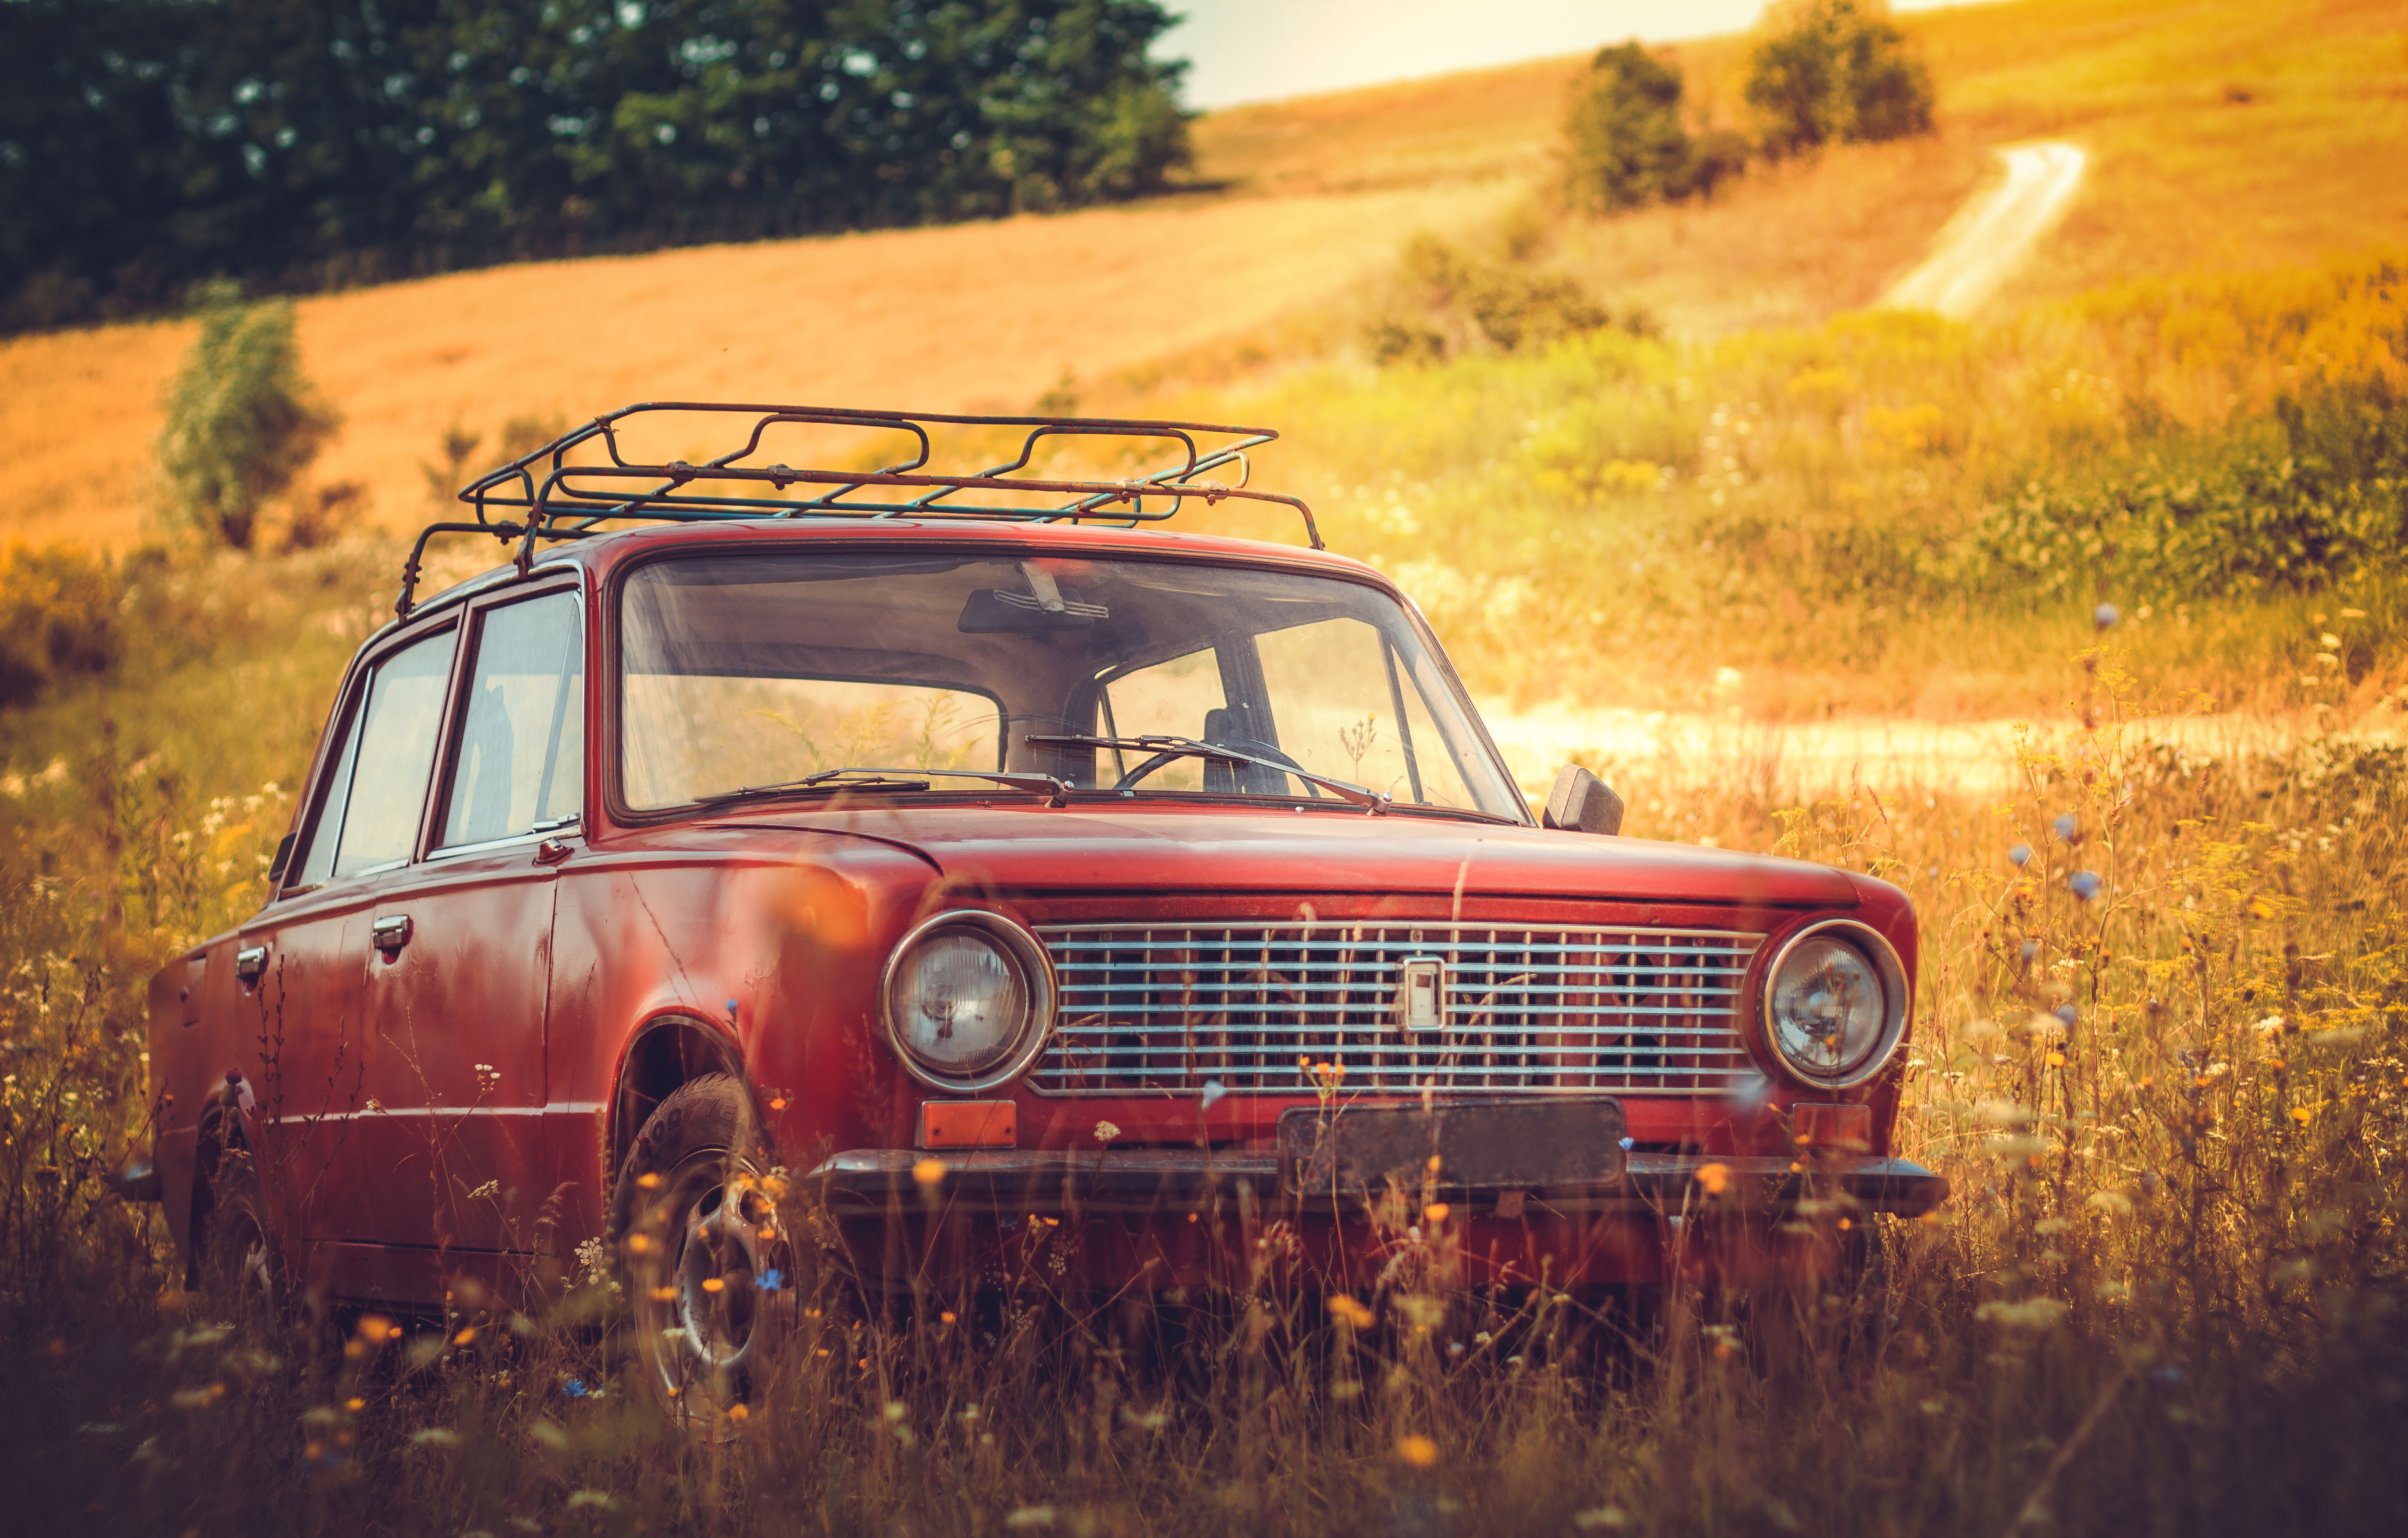
car, vehicle, land vehicle, family car, sedan, vintage car, compact car, off roading, rallying